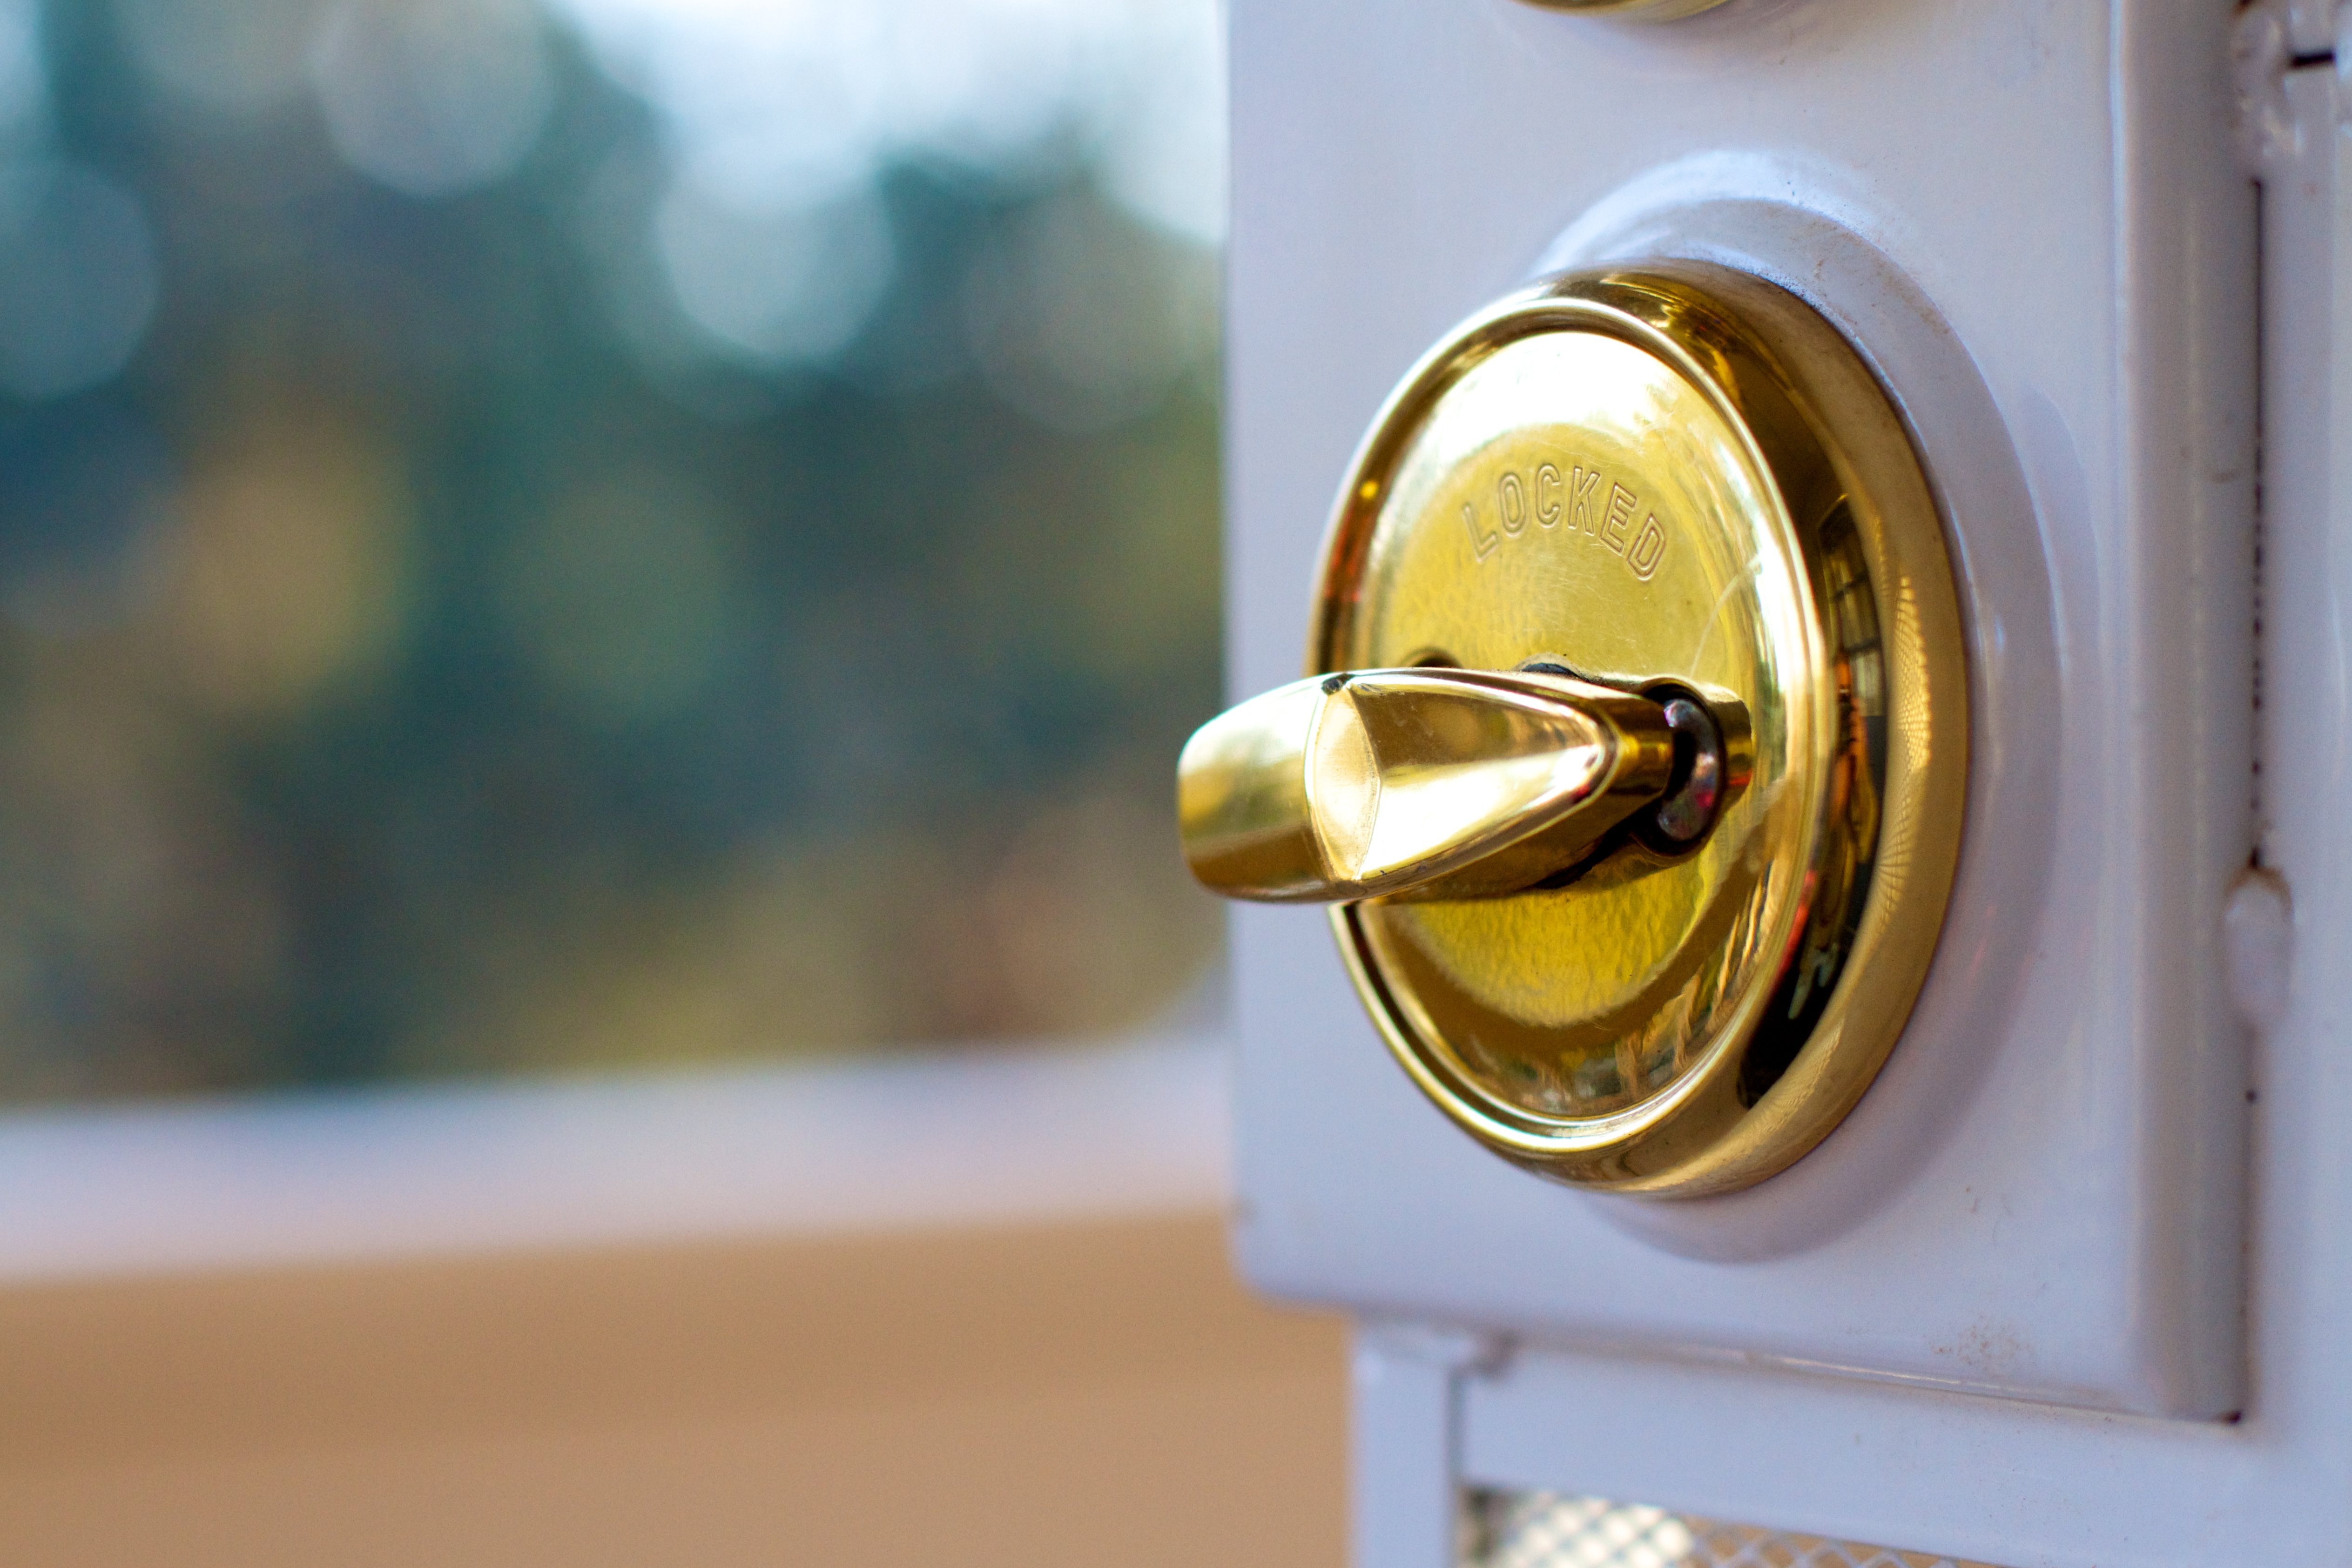
open, light, glass, yellow, lighting, close up, lock, macro photography